VPS35

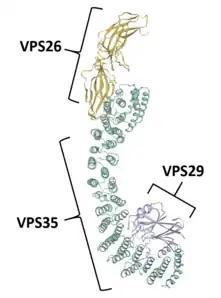
Crystal structure of the cargo recognition complex. VPS26 (yellow), VPS35 (light blue), and VPS29 (light purple) form a trimer. VPS35 is bound by VPS26 at its N-terminus and by VPS29 at its C-terminus.

VPS35 was first identified in "Saccharomyces cerevisiae" from a study investigating the formation of lysosome-like vacuoles and sorting of vacuolar proteins. The protein contains 796 amino acid residues, with a molecular mass of 92 kDa and an isoelectric point of 5.32.